Energy in Saudi Arabia

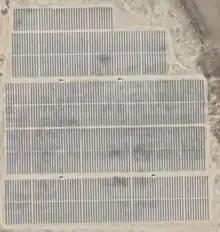
A solar station in Khafji

During the 2012 United Nations Climate Change Conference in Qatar, Saudi Arabia announced its target to receive third of its electricity demand from solar power with 41GW of solar capacity by 2032. Same time was announced investment in 17 new nuclear reactors in next 20 years. Indeed, Saudi Arabia has been ranked the 6th in solar energy potential.